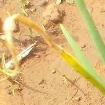
Crop: Onion
Condition: fusarium-d